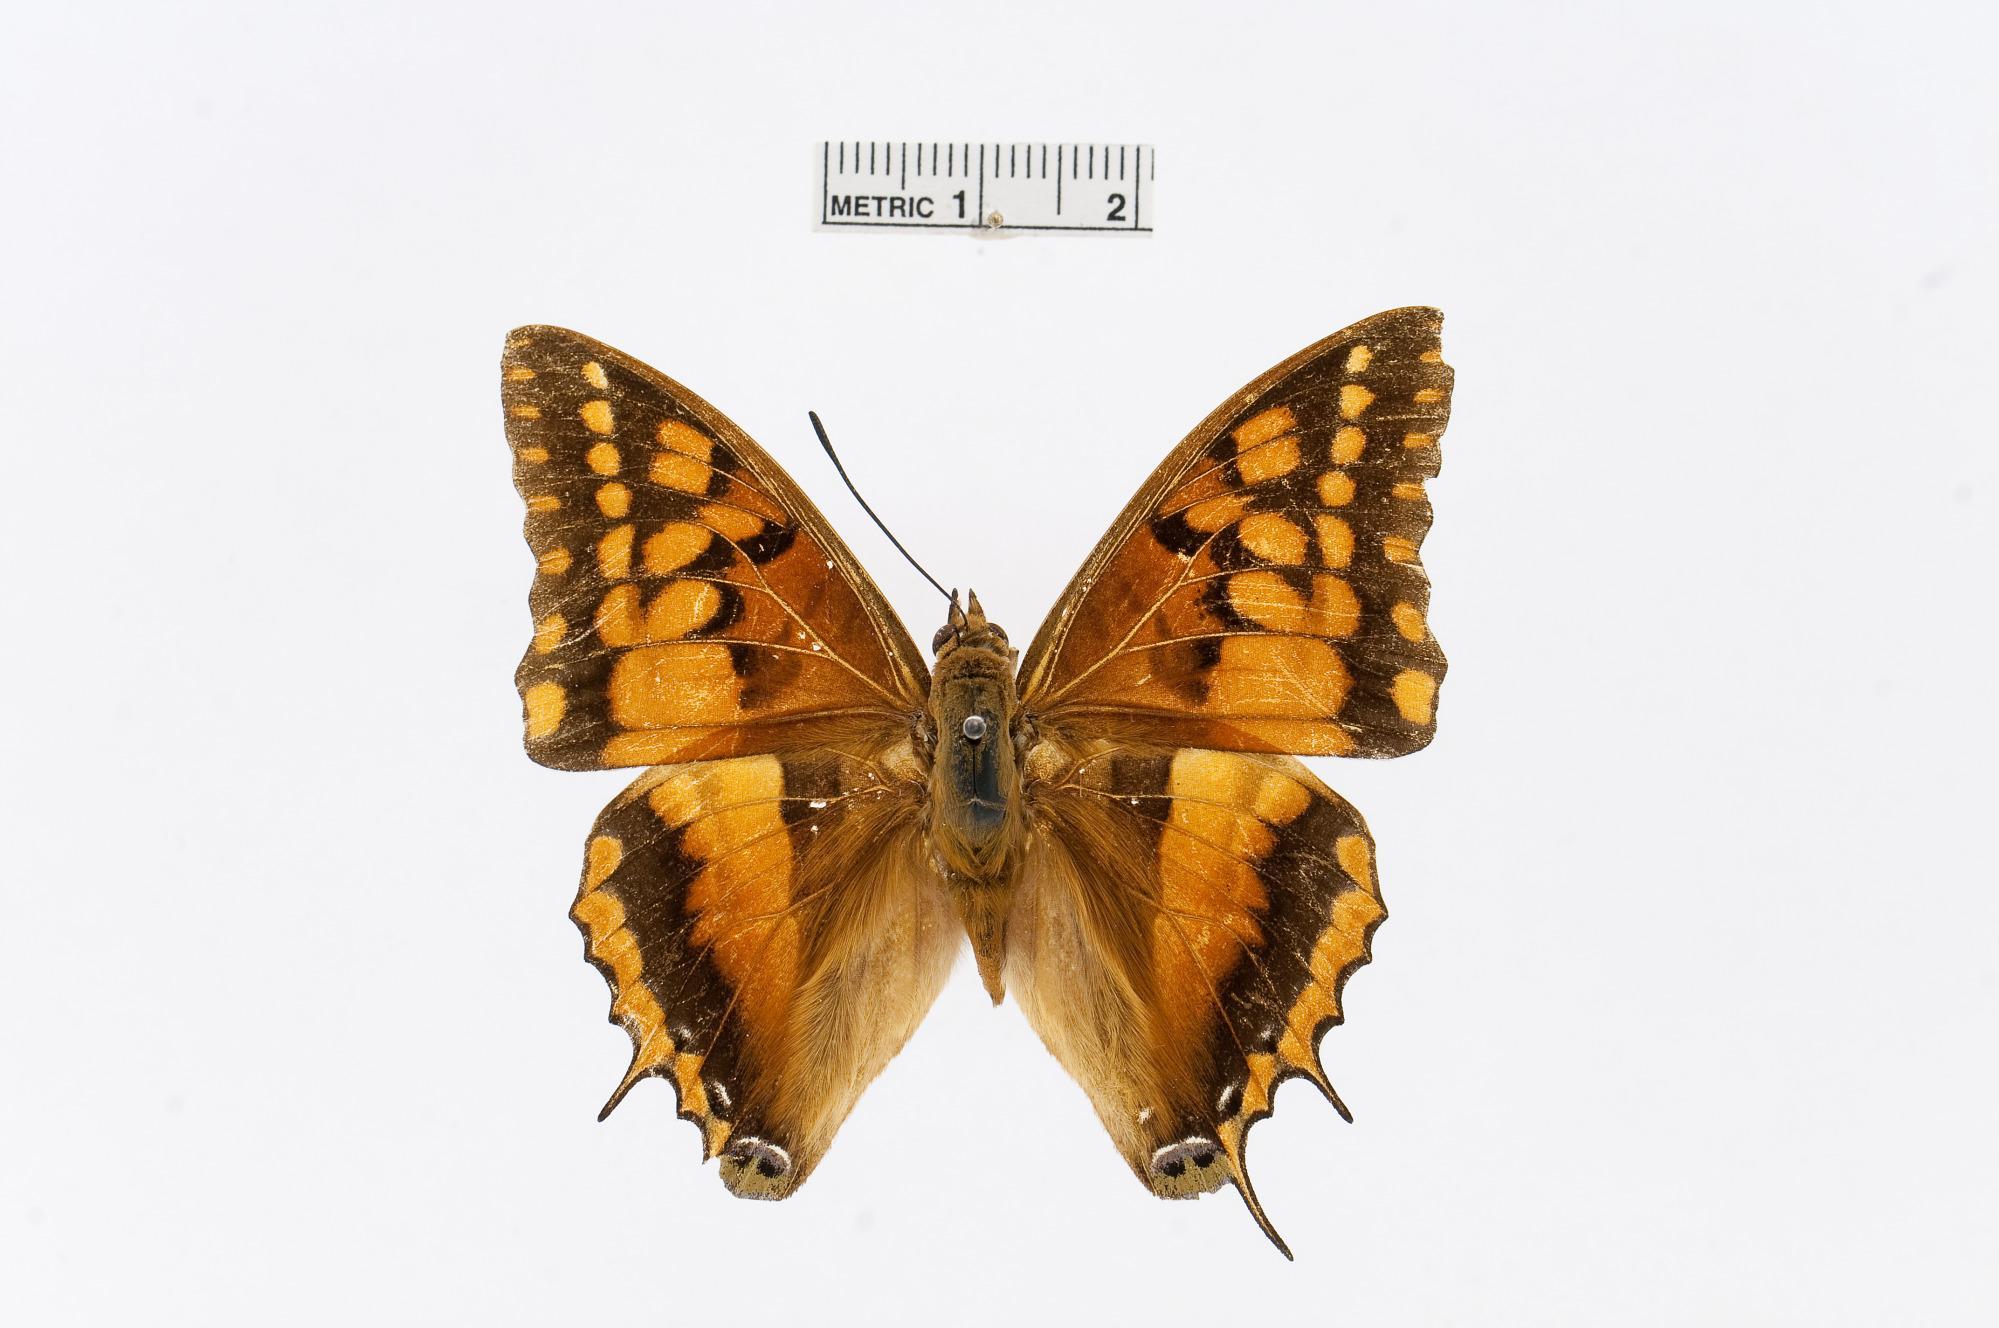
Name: Charaxes boueti
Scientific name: Charaxes boueti Fiesthamel, 1850
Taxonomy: Animalia, Arthropoda, Insecta, Lepidoptera, Nymphalidae, Charaxinae